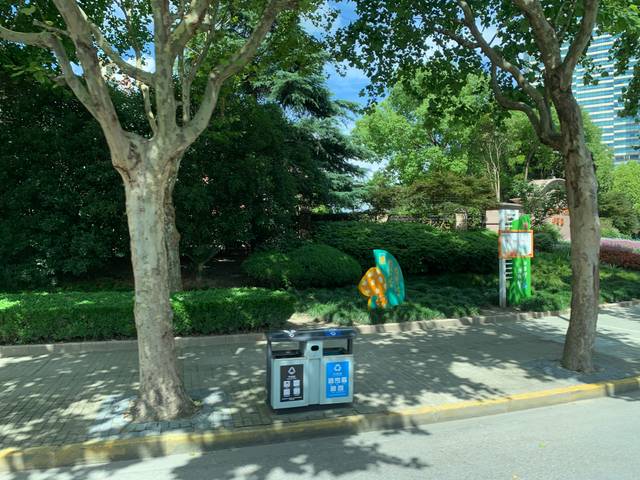
Region: China
Coordinates: 31.216, 121.557